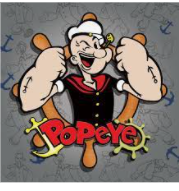
Portrait style: Cartoon Portrait